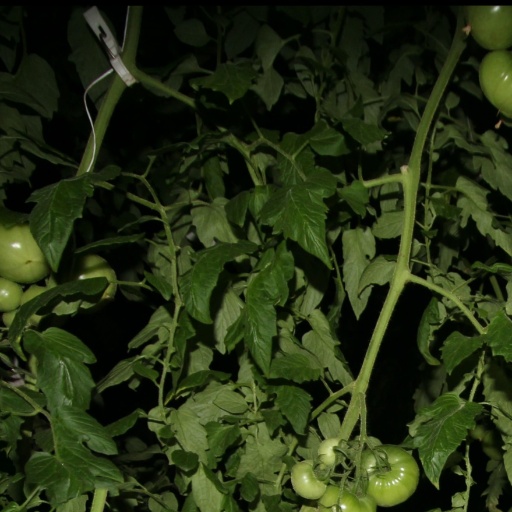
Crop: tomato